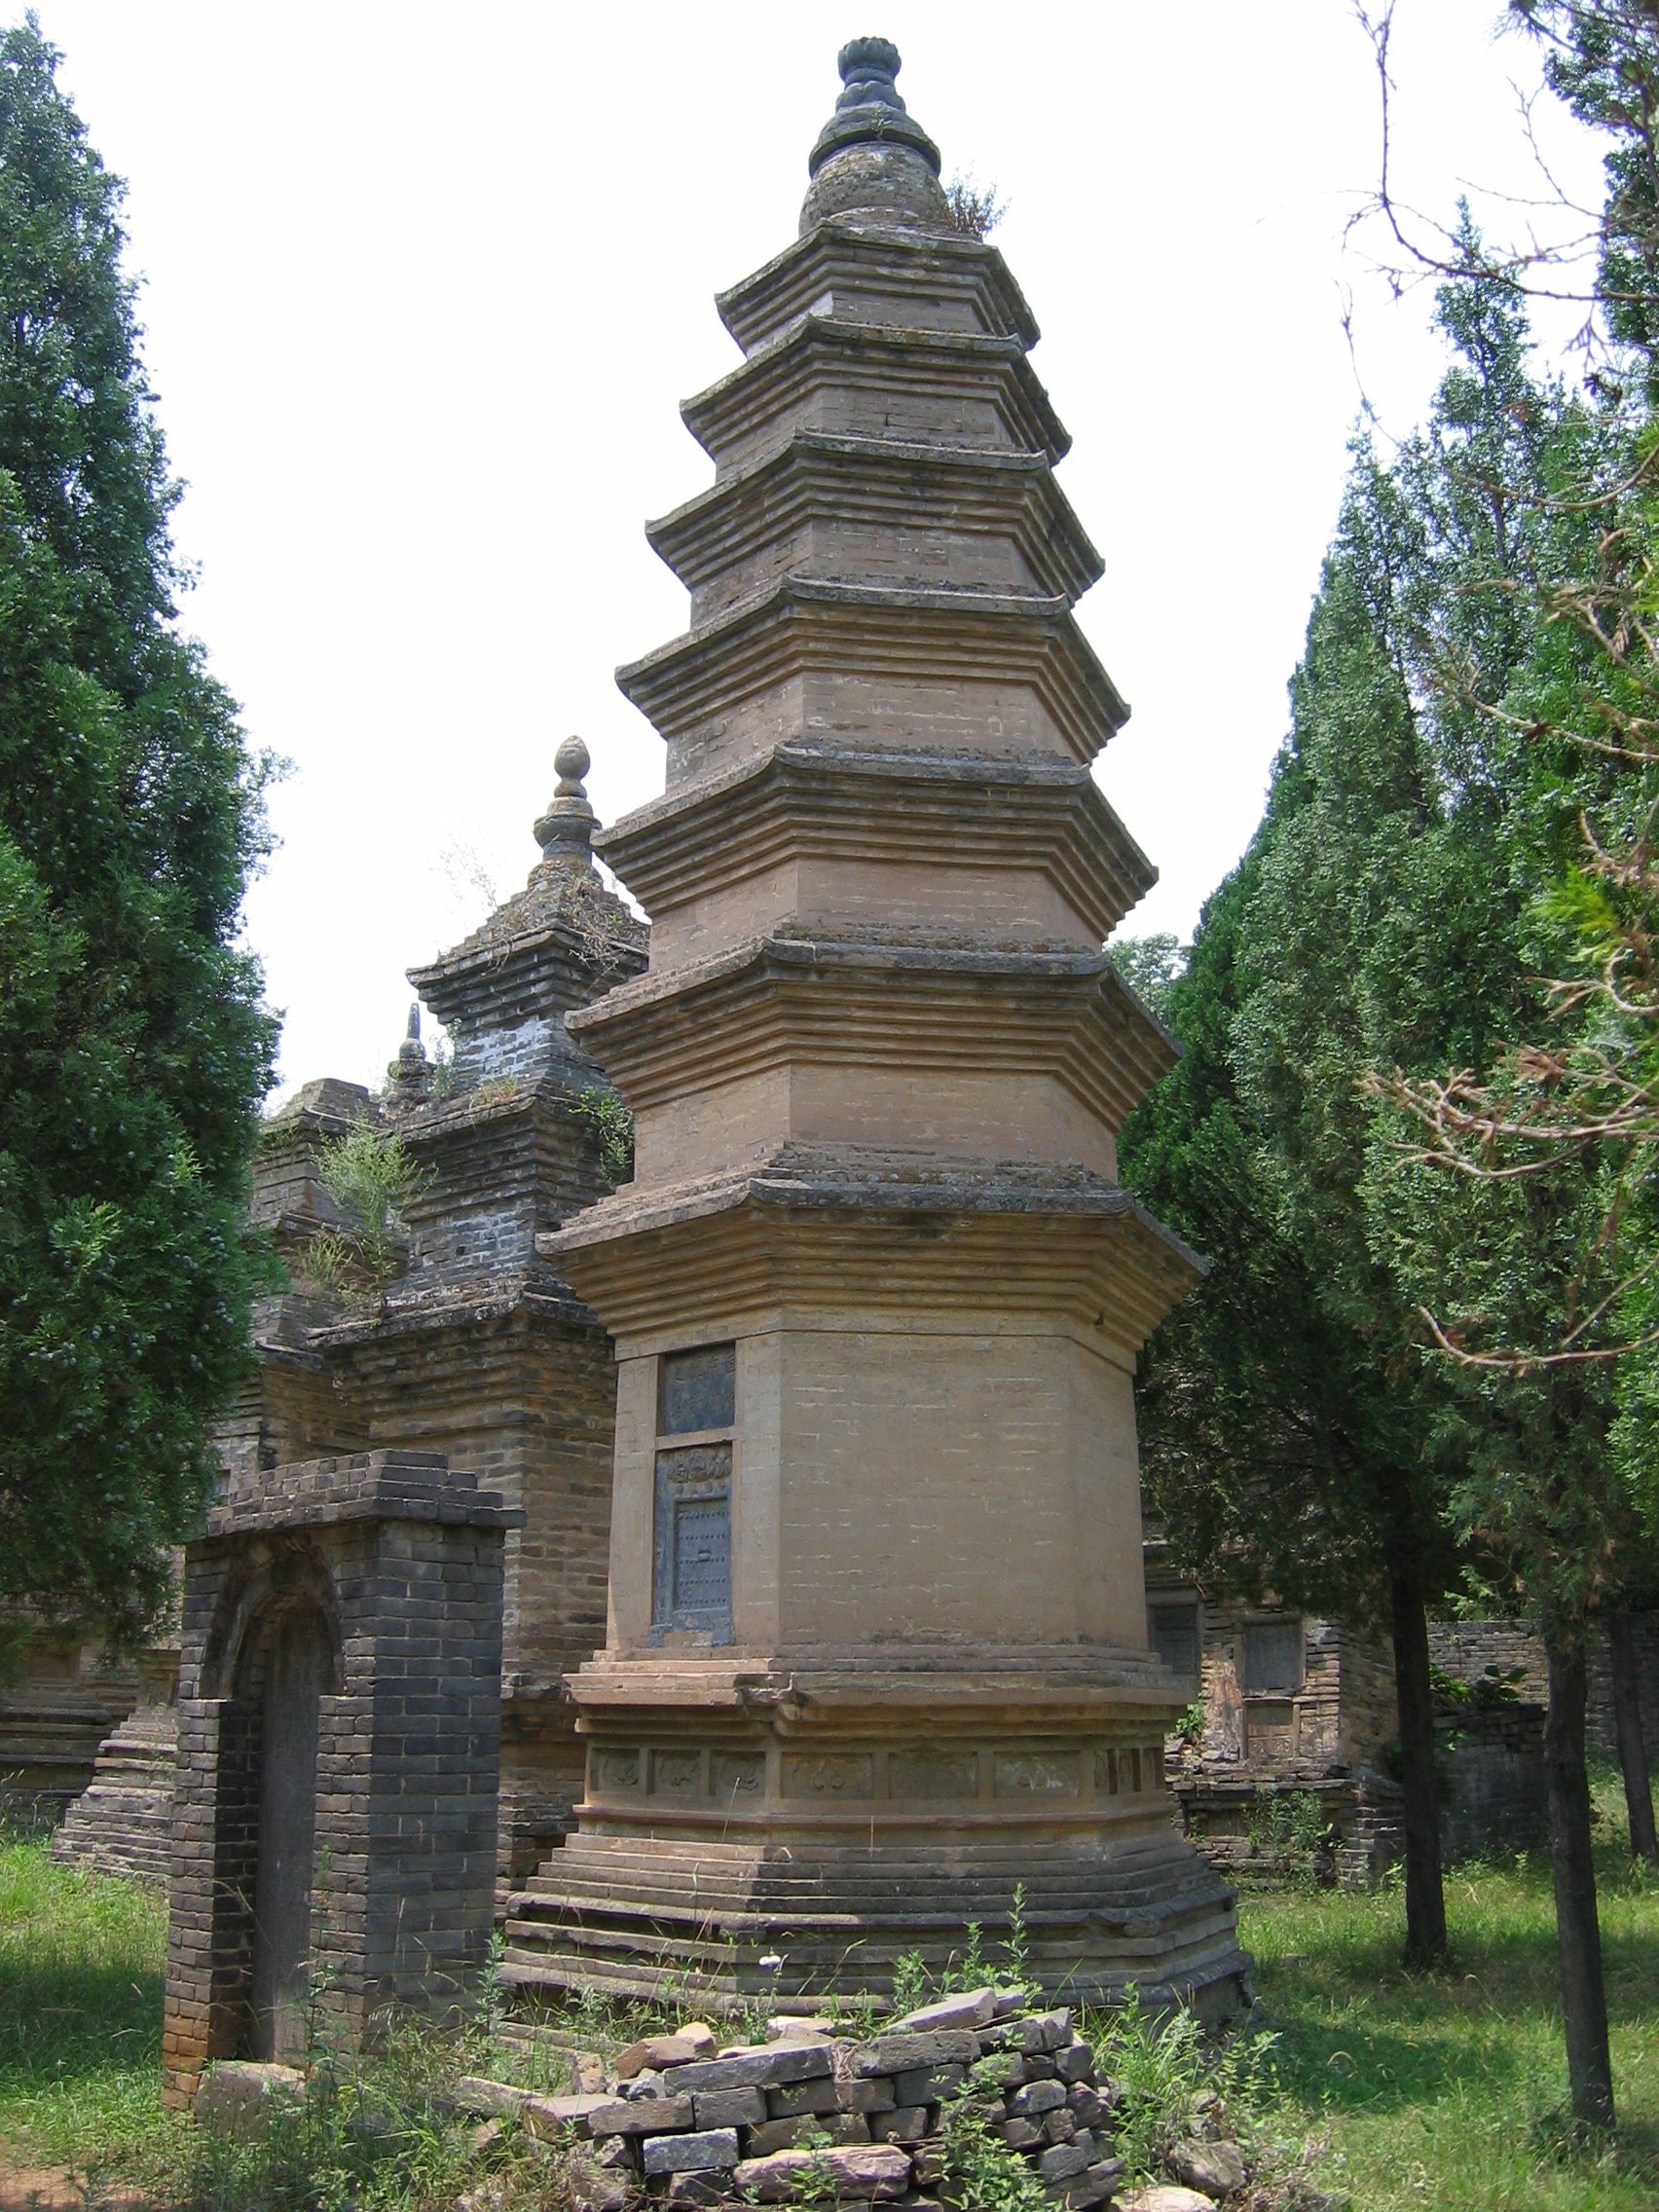
building, monument, tower, cemetery, place of worship, temple, china, pagoda, wat, historic site